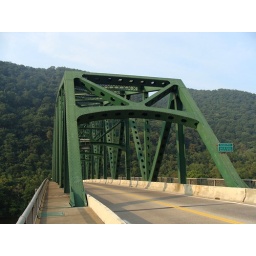
earl vickers memorial bridge over the kalawha river in montgomery, wv.